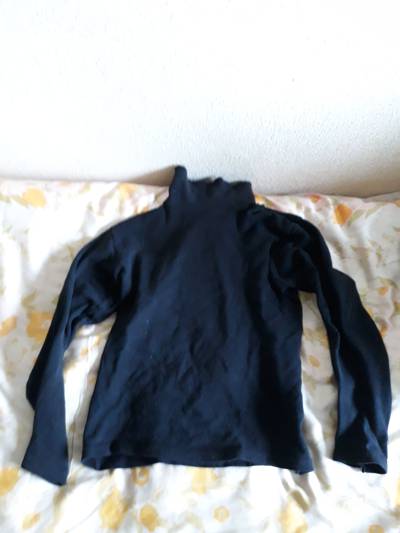
Waste category: clothes